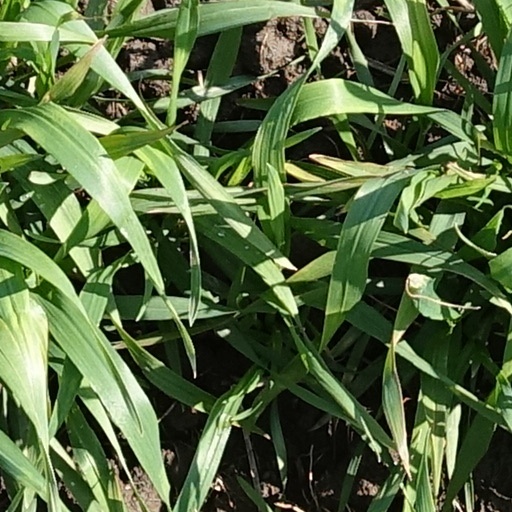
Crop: wheat